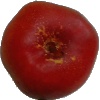
Label: Nectarine Flat 1